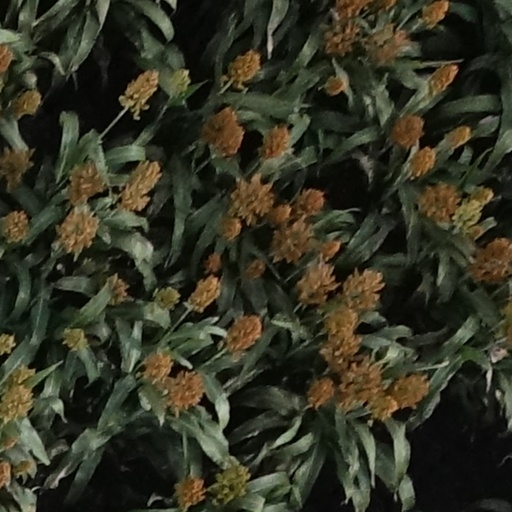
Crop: sorghum